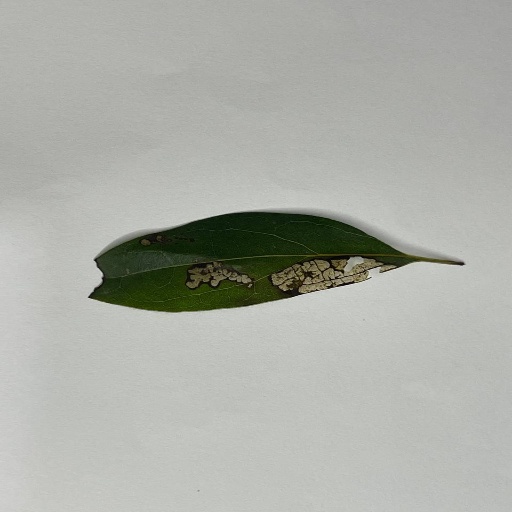
Species: Camphor
Leaf condition: Shot Hole